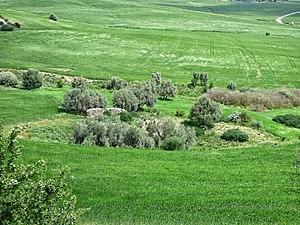
Uchi Maius ou Uchi Majus est un site archéologique tunisien situé à 120 kilomètres au sud-ouest de Tunis dans le gouvernorat de Béja, au lieu dénommé Henchir Douamis. Fouillé partiellement au XIXᵉ siècle, les fouilles ont repris sur le site, fruit d'une collaboration italo-tunisienne, même si le site reste encore largement méconnu.